Tutankhamun

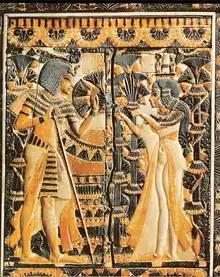
Tutankhamun and his queen, Ankhesenamun

Tutankhamun was born in the reign of Akhenaten, during the Amarna Period of the late Eighteenth Dynasty of Egypt. His original name was Tutankhaten or Tutankhuaten, meaning "living image of Aten", reflecting the shift in ancient Egyptian religion known as Atenism which characterized Akhenaten's reign.